Euro banknotes

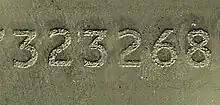
Magnetic serial number on euro banknote (recorded using CMOS-MagView)

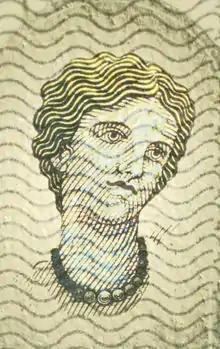
The portrait of Europa is also among the security features, but the theme of the banknotes is still the same.

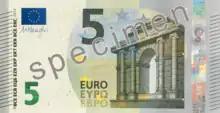
5 euro note from the new Europa series written in Latin (EURO) and Greek alphabets, but also in the Cyrillic alphabet, as a result of Bulgaria joining the European Union in 2007

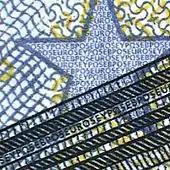
Microprinting on the Europa series 5 euro note

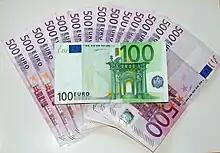
Every month, the European Central Bank publishes the number of banknotes in circulation around the eurozone.

The European Central Bank intends to redesign the notes every seven or eight years. A new series, called the "Europa series", was released from 2013; the first notes entered circulation on 2 May 2013. The new series includes slight changes, notably the inclusion of the face of the mythological princess Europa in the watermark and in the hologram stripe.